Ukrainian People's Republic

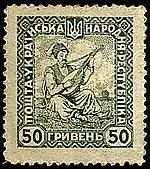
UPR postage stamp

The following information is based on the exposition of the Museum of Soviet occupation in Kiev (Memorial in Kiev).